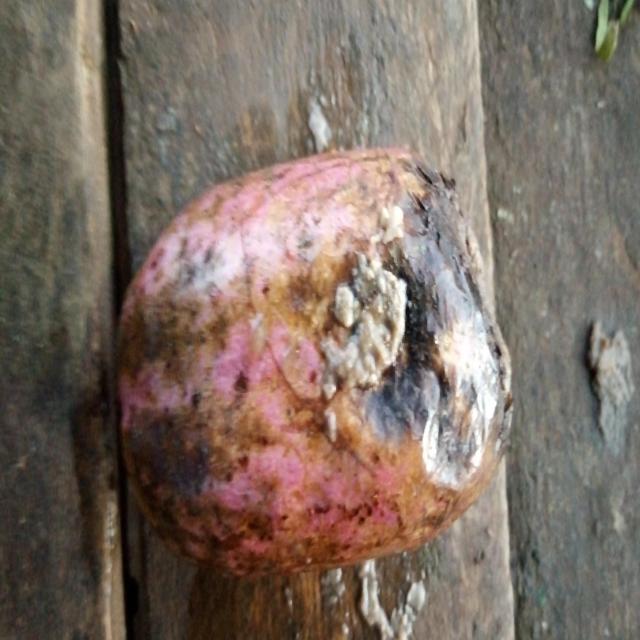
Plum grade: rotten